Marlborough Province

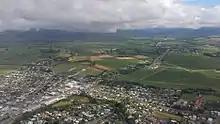
View from above looking north from Blenheim

Marlborough Province was notable for its intense personal rivalries among its politicians. This led to a farcical change of capital from at first Blenheim, then Picton from 1861, and back again to Blenheim from July 1865. In a symbolic way, government buildings in both Blenheim and Picton burned down some months after the abolition of the provincial system.